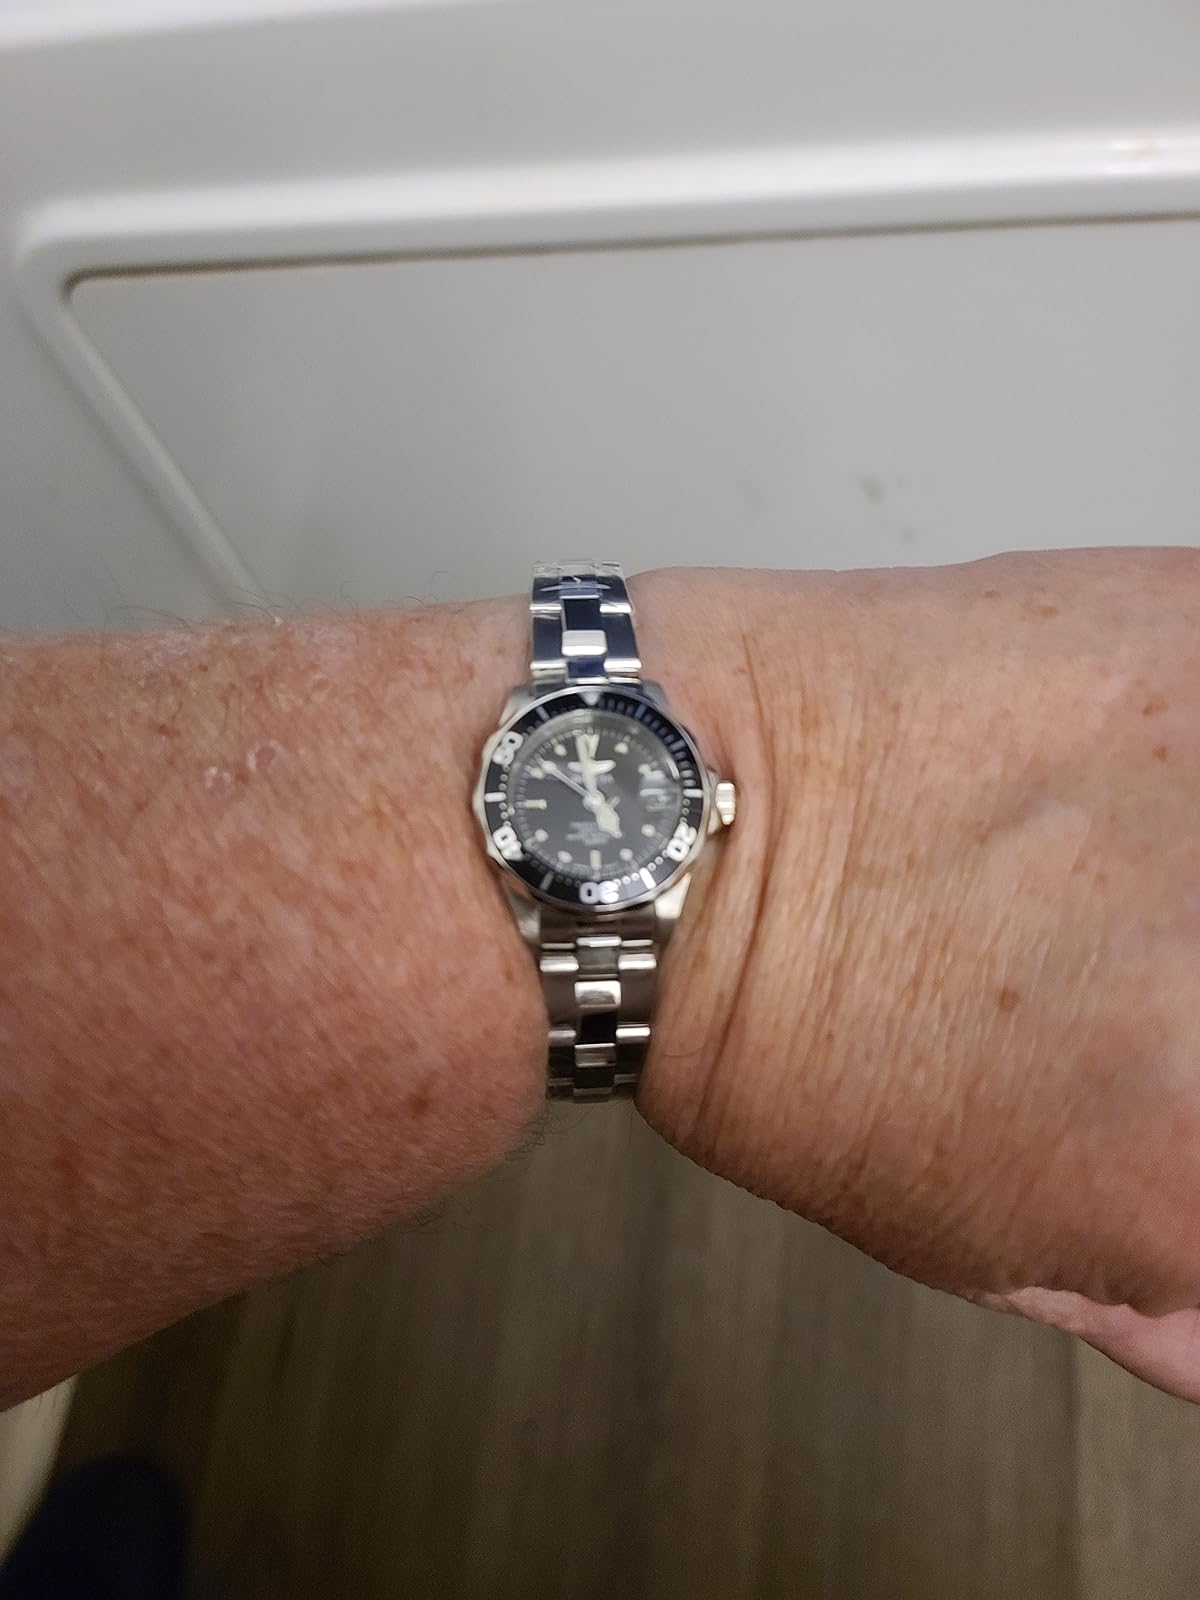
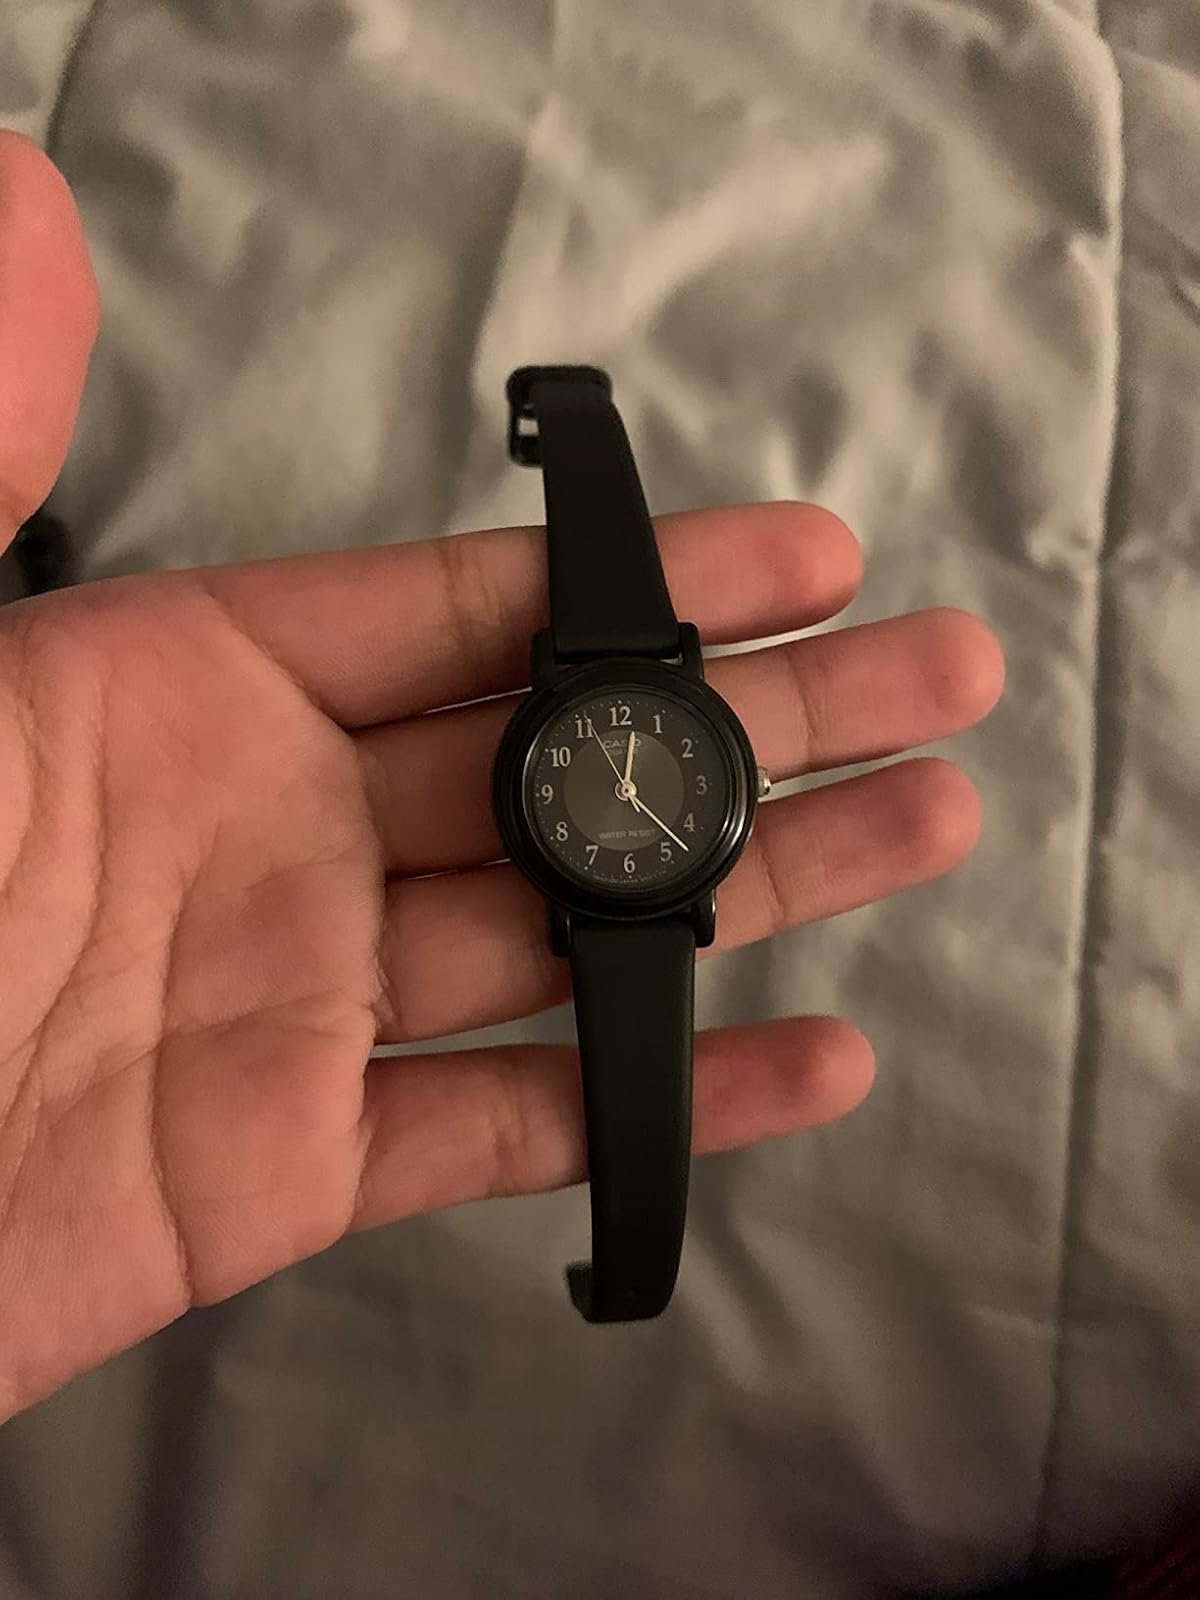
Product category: accessories_watch
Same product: no